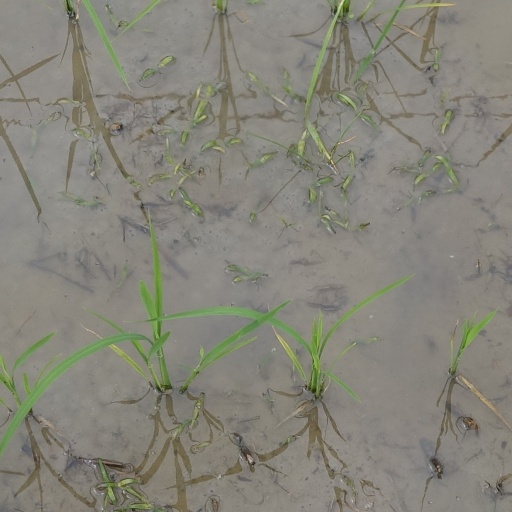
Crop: rice